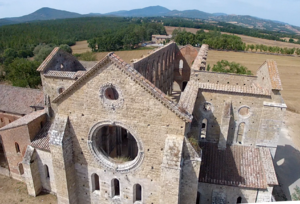
L'abbaye de San Galgano est une abbaye cistercienne proche de Sienne, sur la commune de Chiusdino, dans la province de Sienne.